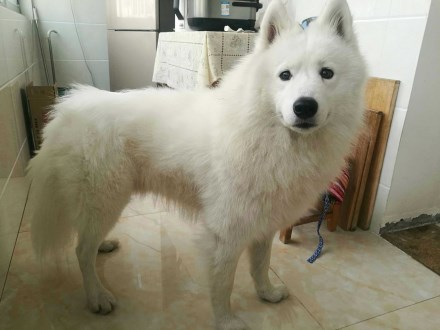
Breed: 2192-n000088-Samoyed